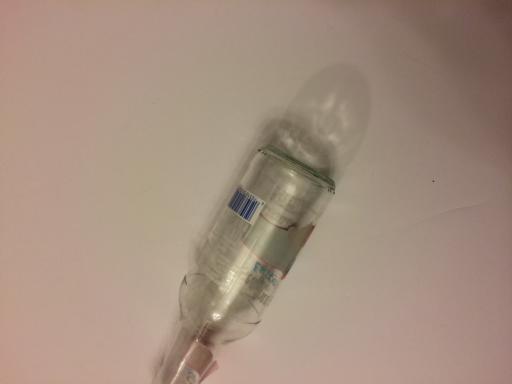
Label: glass